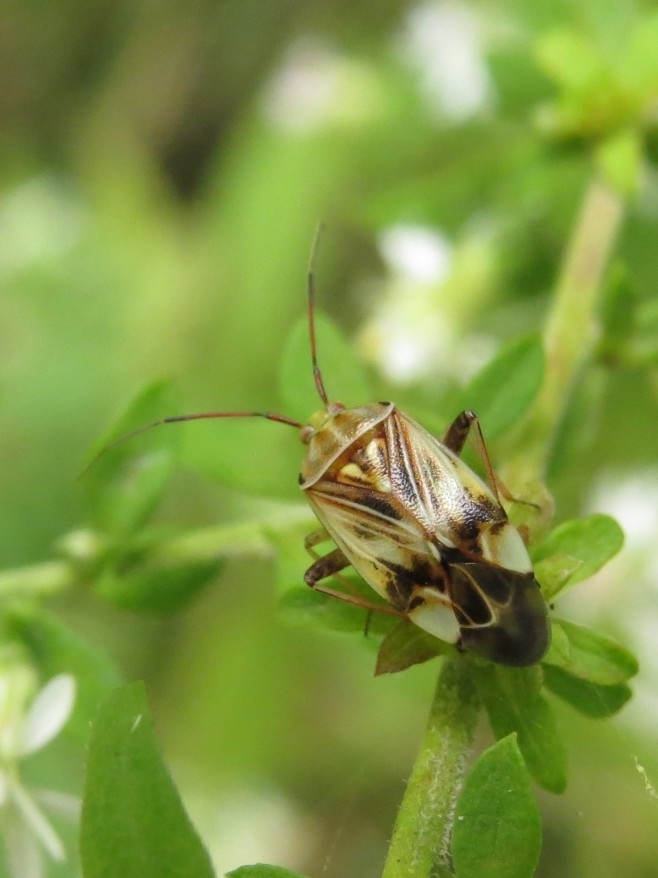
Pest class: lygus_bug